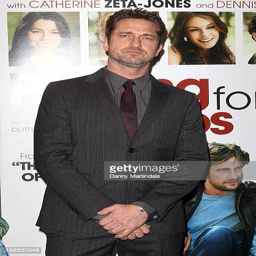
actor attends the gala screening